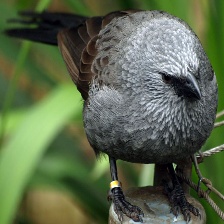
Species: APOSTLEBIRD
Scientific name: STRUTHIDEA CINEREA